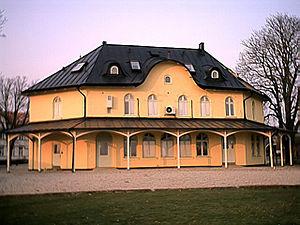
Harlösa est une localité de la commune de Eslöv en Suède.